Phrurolithus festivus

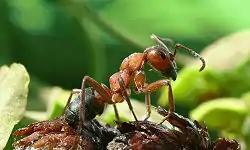
The rather defensible "Formica rufa" is a presumed model species of "P. festivus".

Many other spiders that closely mimic the shape and coloration of ants are also called ant spiders, but "P. festivus" is not counted among them. It is less myrmecomorphic than, for example, spiders from the genus "Myrmarachne", in which the resemblance to ants is even more pronounced due to the shape of the body and legs; these two habitual characteristics are missing in "P. festivus". The latter species merely imitates its model species by its mode of movement and coloration. However, even the less myrmecomorphic appearance of "P. festivus" nevertheless proved to be just as effective protection, at least from birds, as that of more myrmecomorphic spiders. However, this may also be justifiable with the application of visual fecundity to visually hunting predators. Predatory invertebrates that hunt using visual senses, including mantis shrimp or jumping spiders (Salticidae), encounter a myrmecomorph spider at a much shorter distance and presumably perceive these spiders visually from a different perspective than birds do. The latter, however, search for prey visually from further distances; for example, the great tit makes out prey objects from distances of 30 centimeters.